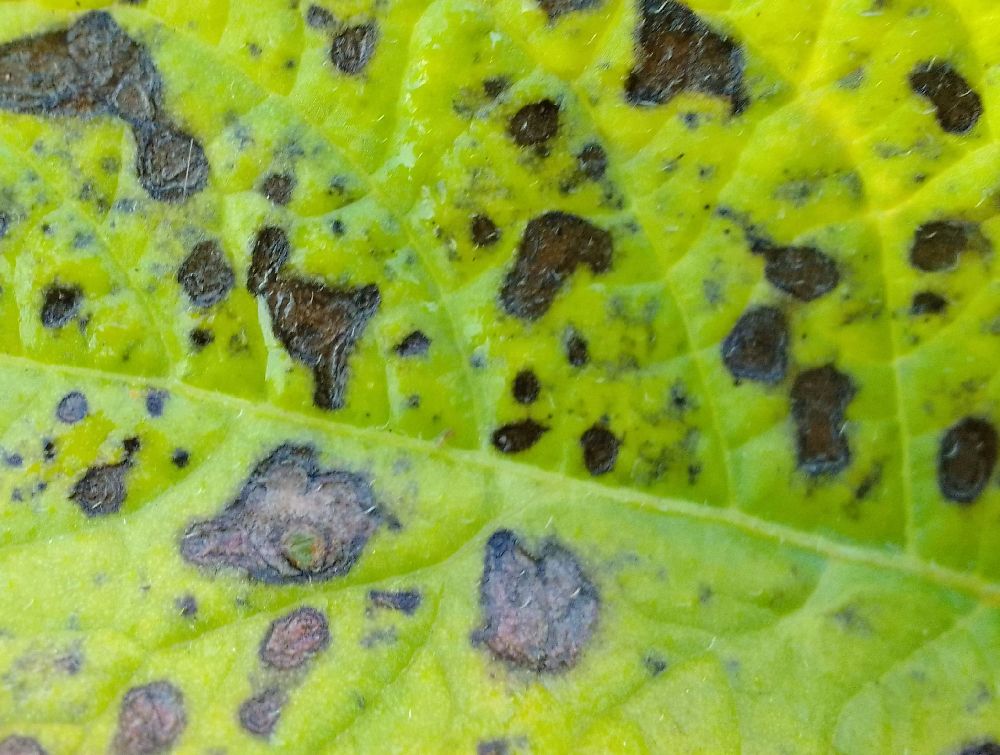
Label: Early blight